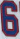
Number: 6